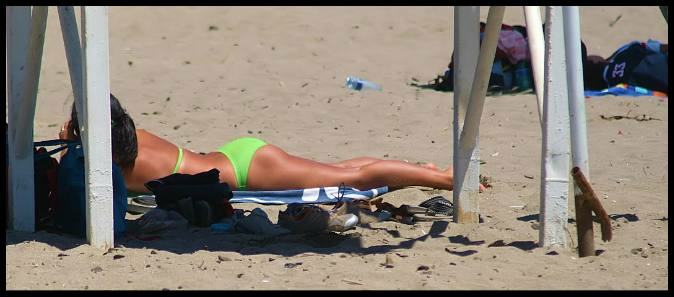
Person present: Yes